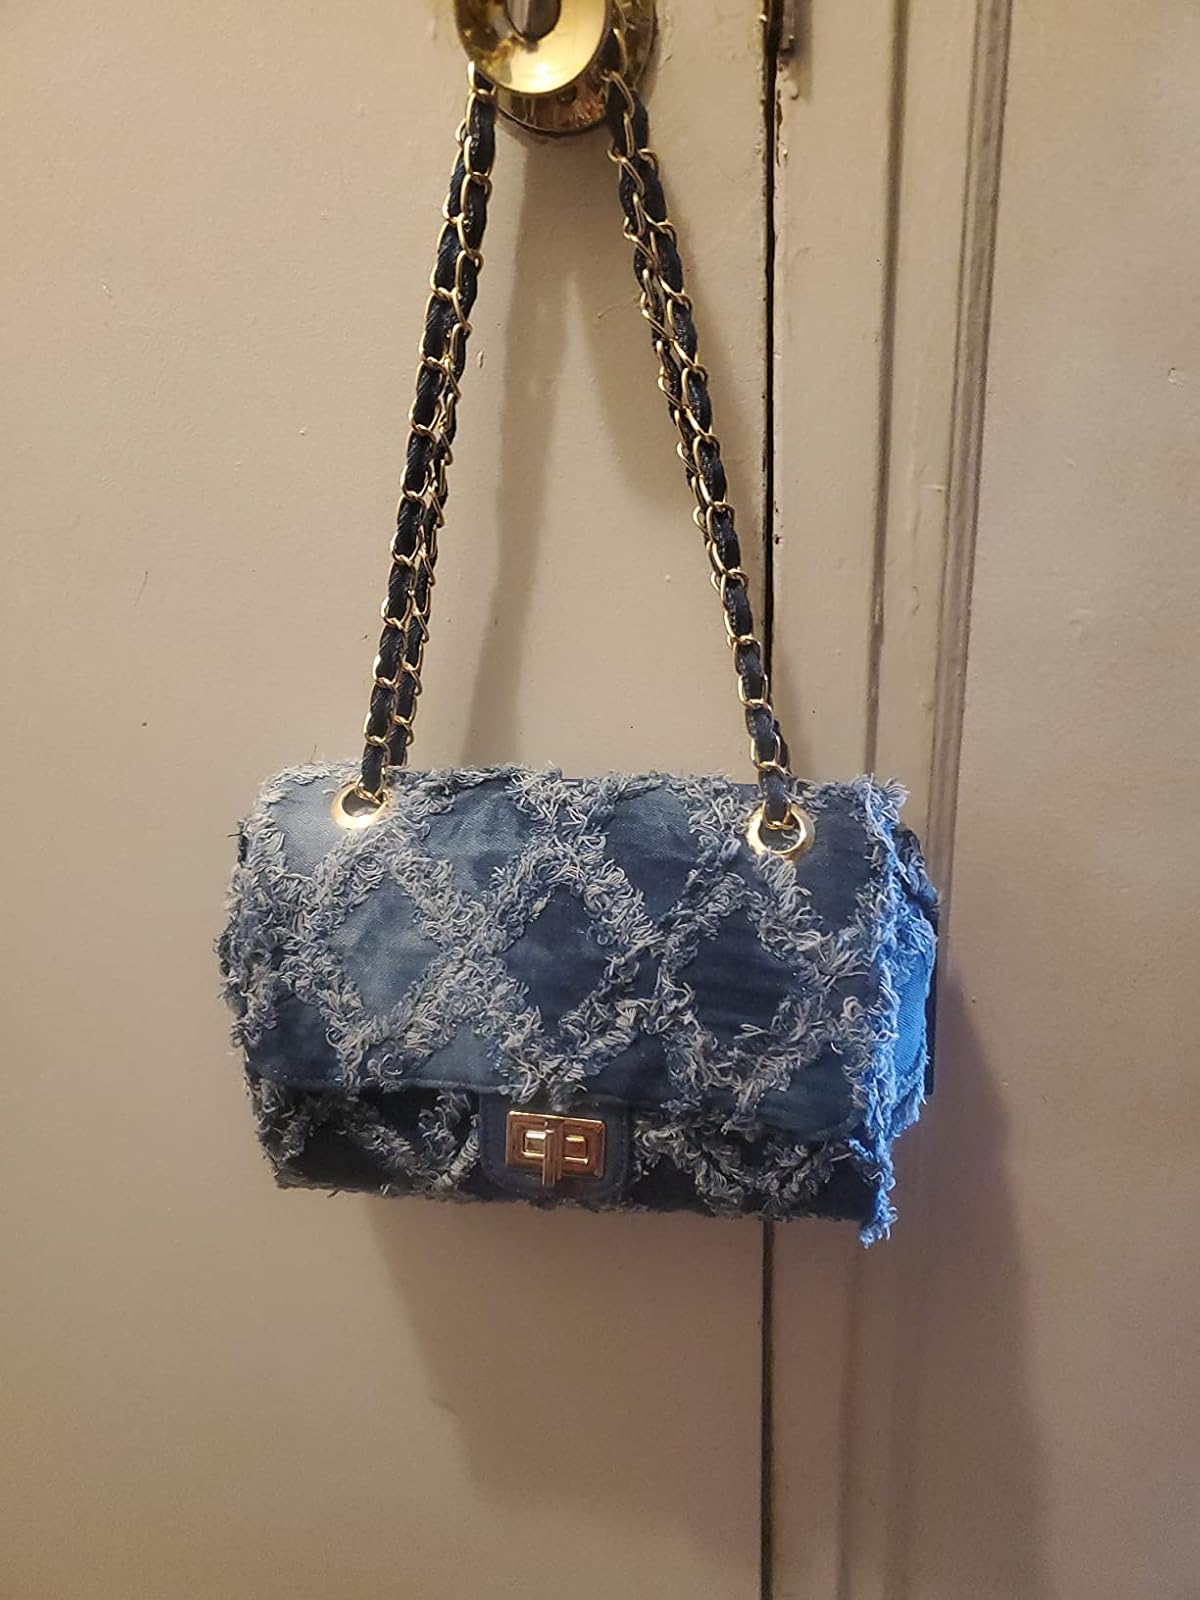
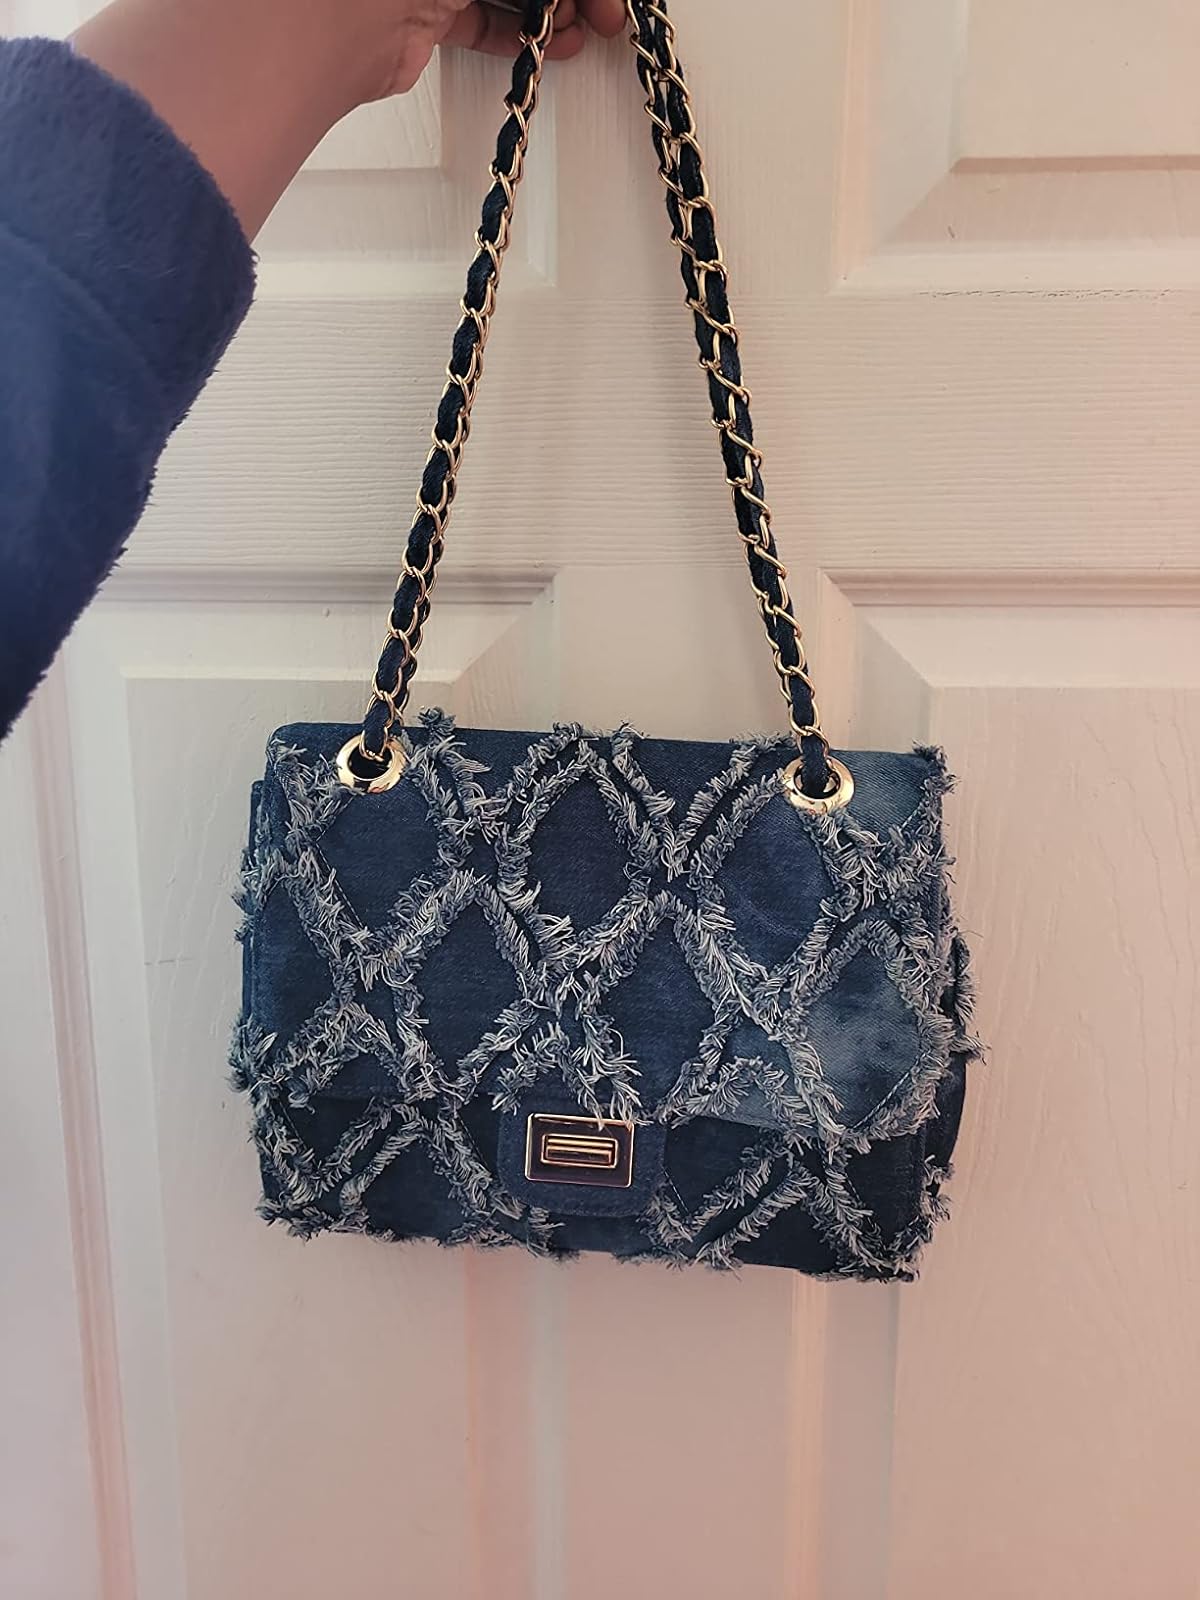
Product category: accessories_handbag
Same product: yes